European route E751

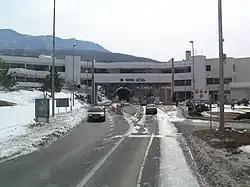
A8 Učka Tunnel western toll plaza

Since June 2011, the E751 comprises the Croatian A8 and A9 tolled motorways of the Istrian Y. The tolls there are based on the vehicle classification in Croatia using a closed-toll system. Tolls charged along the A9 motorway toll plazas vary depending on the length of route traveled and range from 3.00 kuna (€0.40) to 26.00 kuna (€3.51) for passenger cars and 15.00 kuna (€2.02) to 185.00 kuna (€25.00) for semi-trailer trucks. Although A8 also employs a ticket system, usage of the road is free except for vehicles traversing the Učka Tunnel and the Kanfanar–Rogovići section. A user of the entire length of the A8 is charged 36.00 kuna (€4.86) for passenger cars or up to 205.00 kuna (€27.70) for semi-trailers, depending on vehicle classification in Croatia. Ticket systems employed by the A9 and the A8 are unified; tolls are not charged when switching between the two roads. The toll is payable in either Croatian kuna or euros using major credit cards, debit cards and a number of prepaid toll collection systems. The latter includes various types of smart cards issued by the motorway operator and ENC, an electronic toll collection (ETC) system which is used by most motorways in Croatia and provides drivers with discounted toll rates for dedicated lanes at toll plazas.